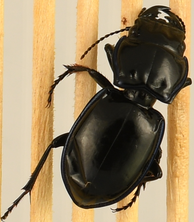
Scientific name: Pasimachus elongatus
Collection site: Central Plains Experimental Range NEON (CPER), plot CPER_006